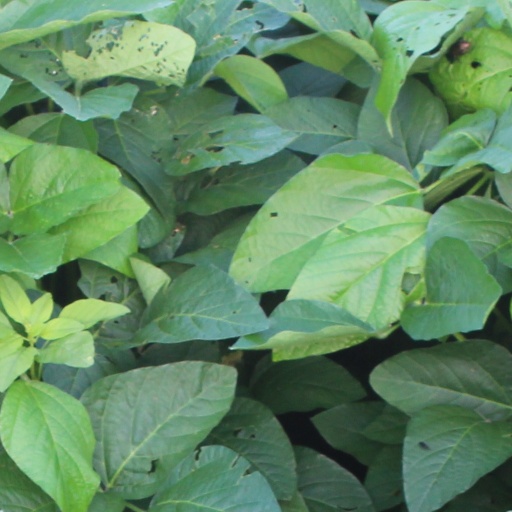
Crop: soybean